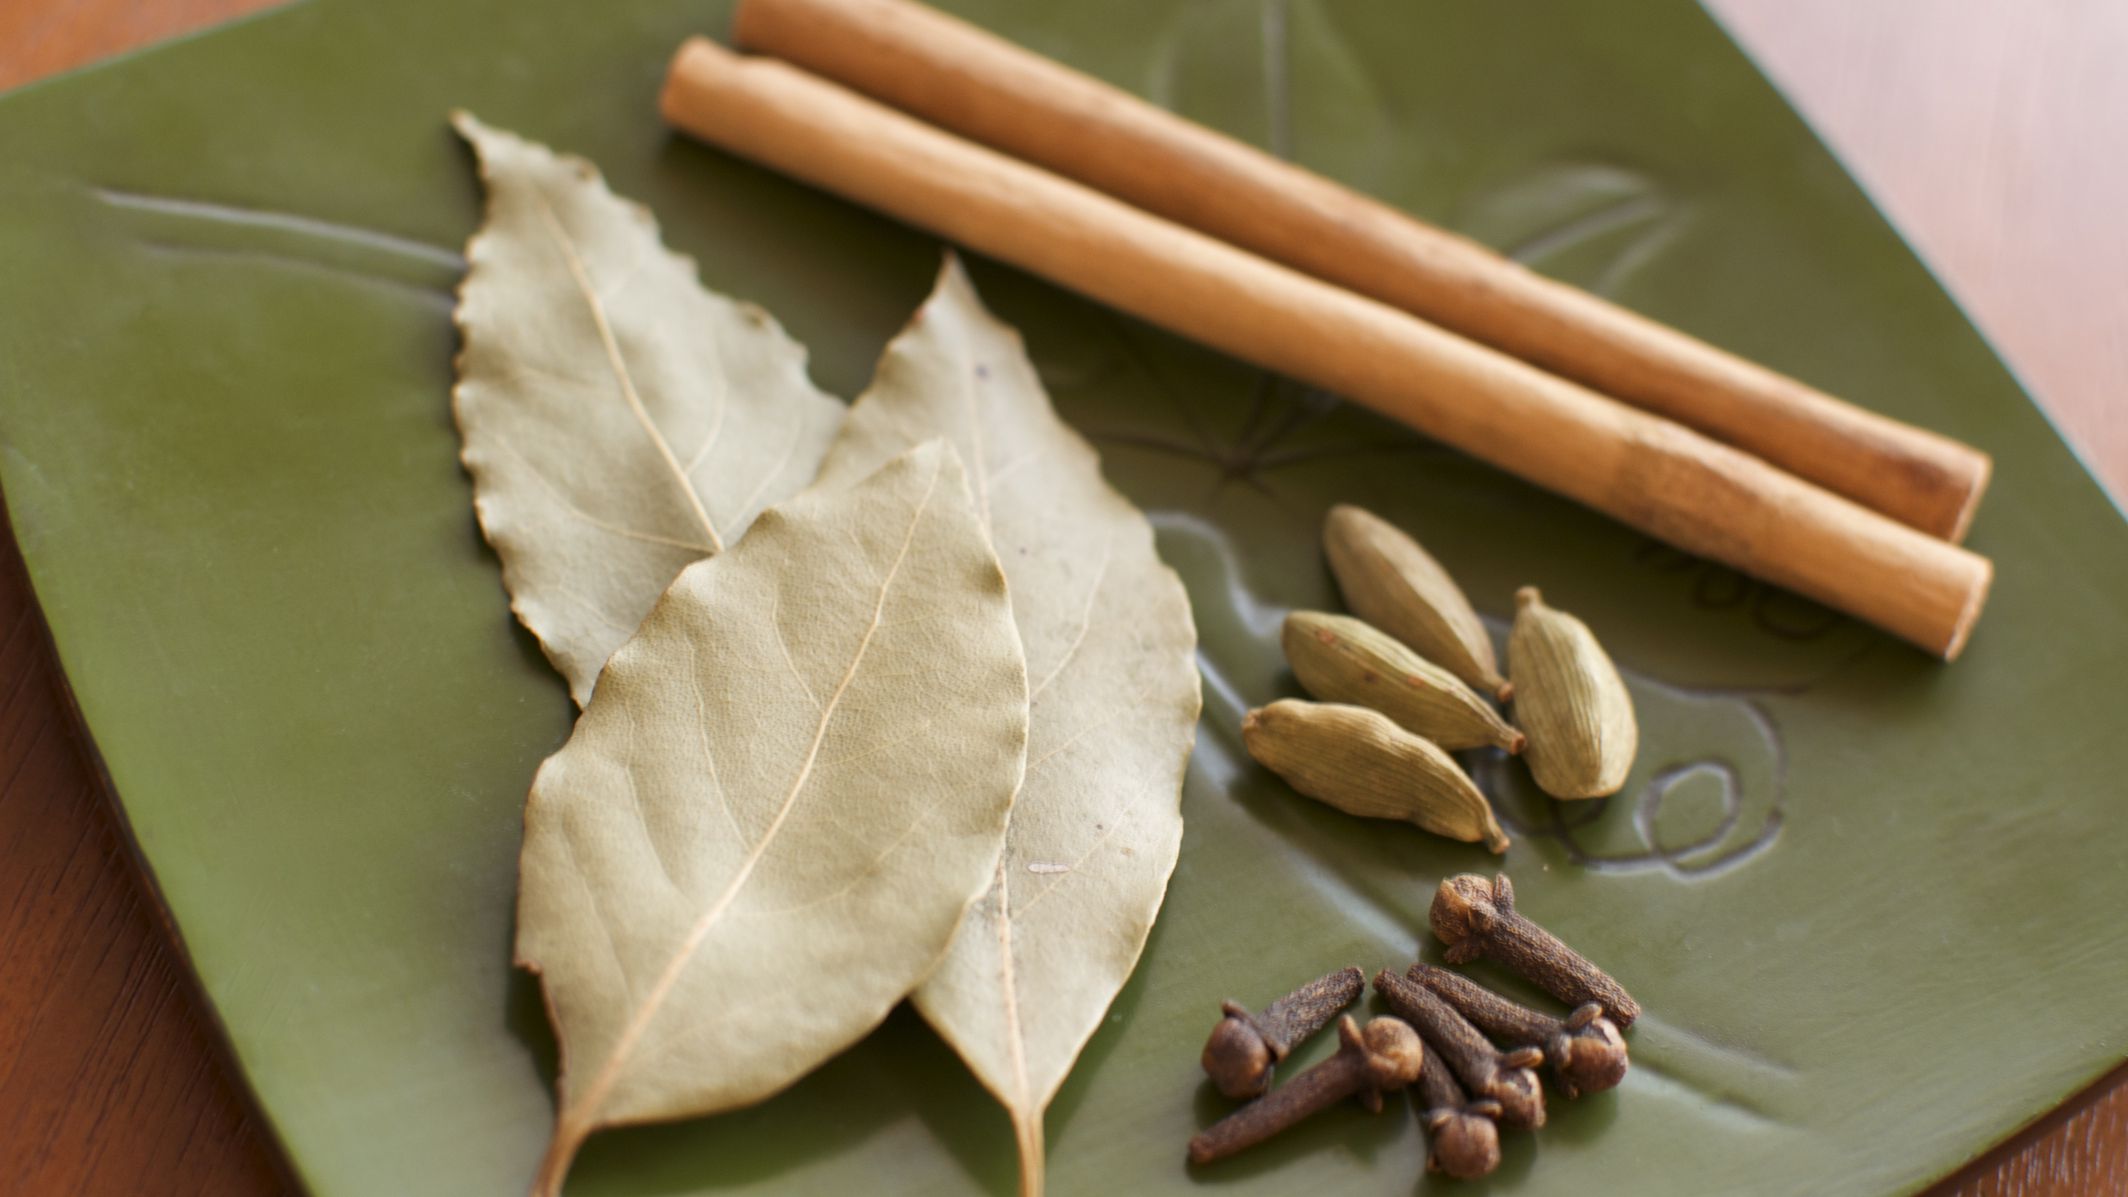
Dish: chai